Lauri Lelumees

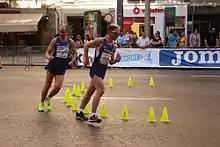
Lauri Lelumees (left) and Margus Luik

Lauri Lelumees (born 23 April 1978) is an Estonian race walker.